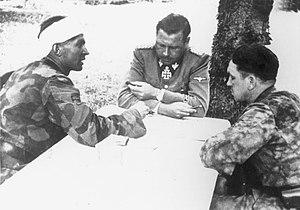
Fritz Witt est un général SS allemand de la Seconde Guerre mondiale, né le 27 mai 1908 à Hohenlimburg et mort le 14 juin 1944 à Venoix en France.
Max Wünsche était un officier SS de l'Allemagne nazie et commandant de régiment dans la Waffen-SS pendant la Seconde Guerre mondiale. Il était récipiendaire de la Croix de chevalier de la croix de fer avec feuilles de chêne.